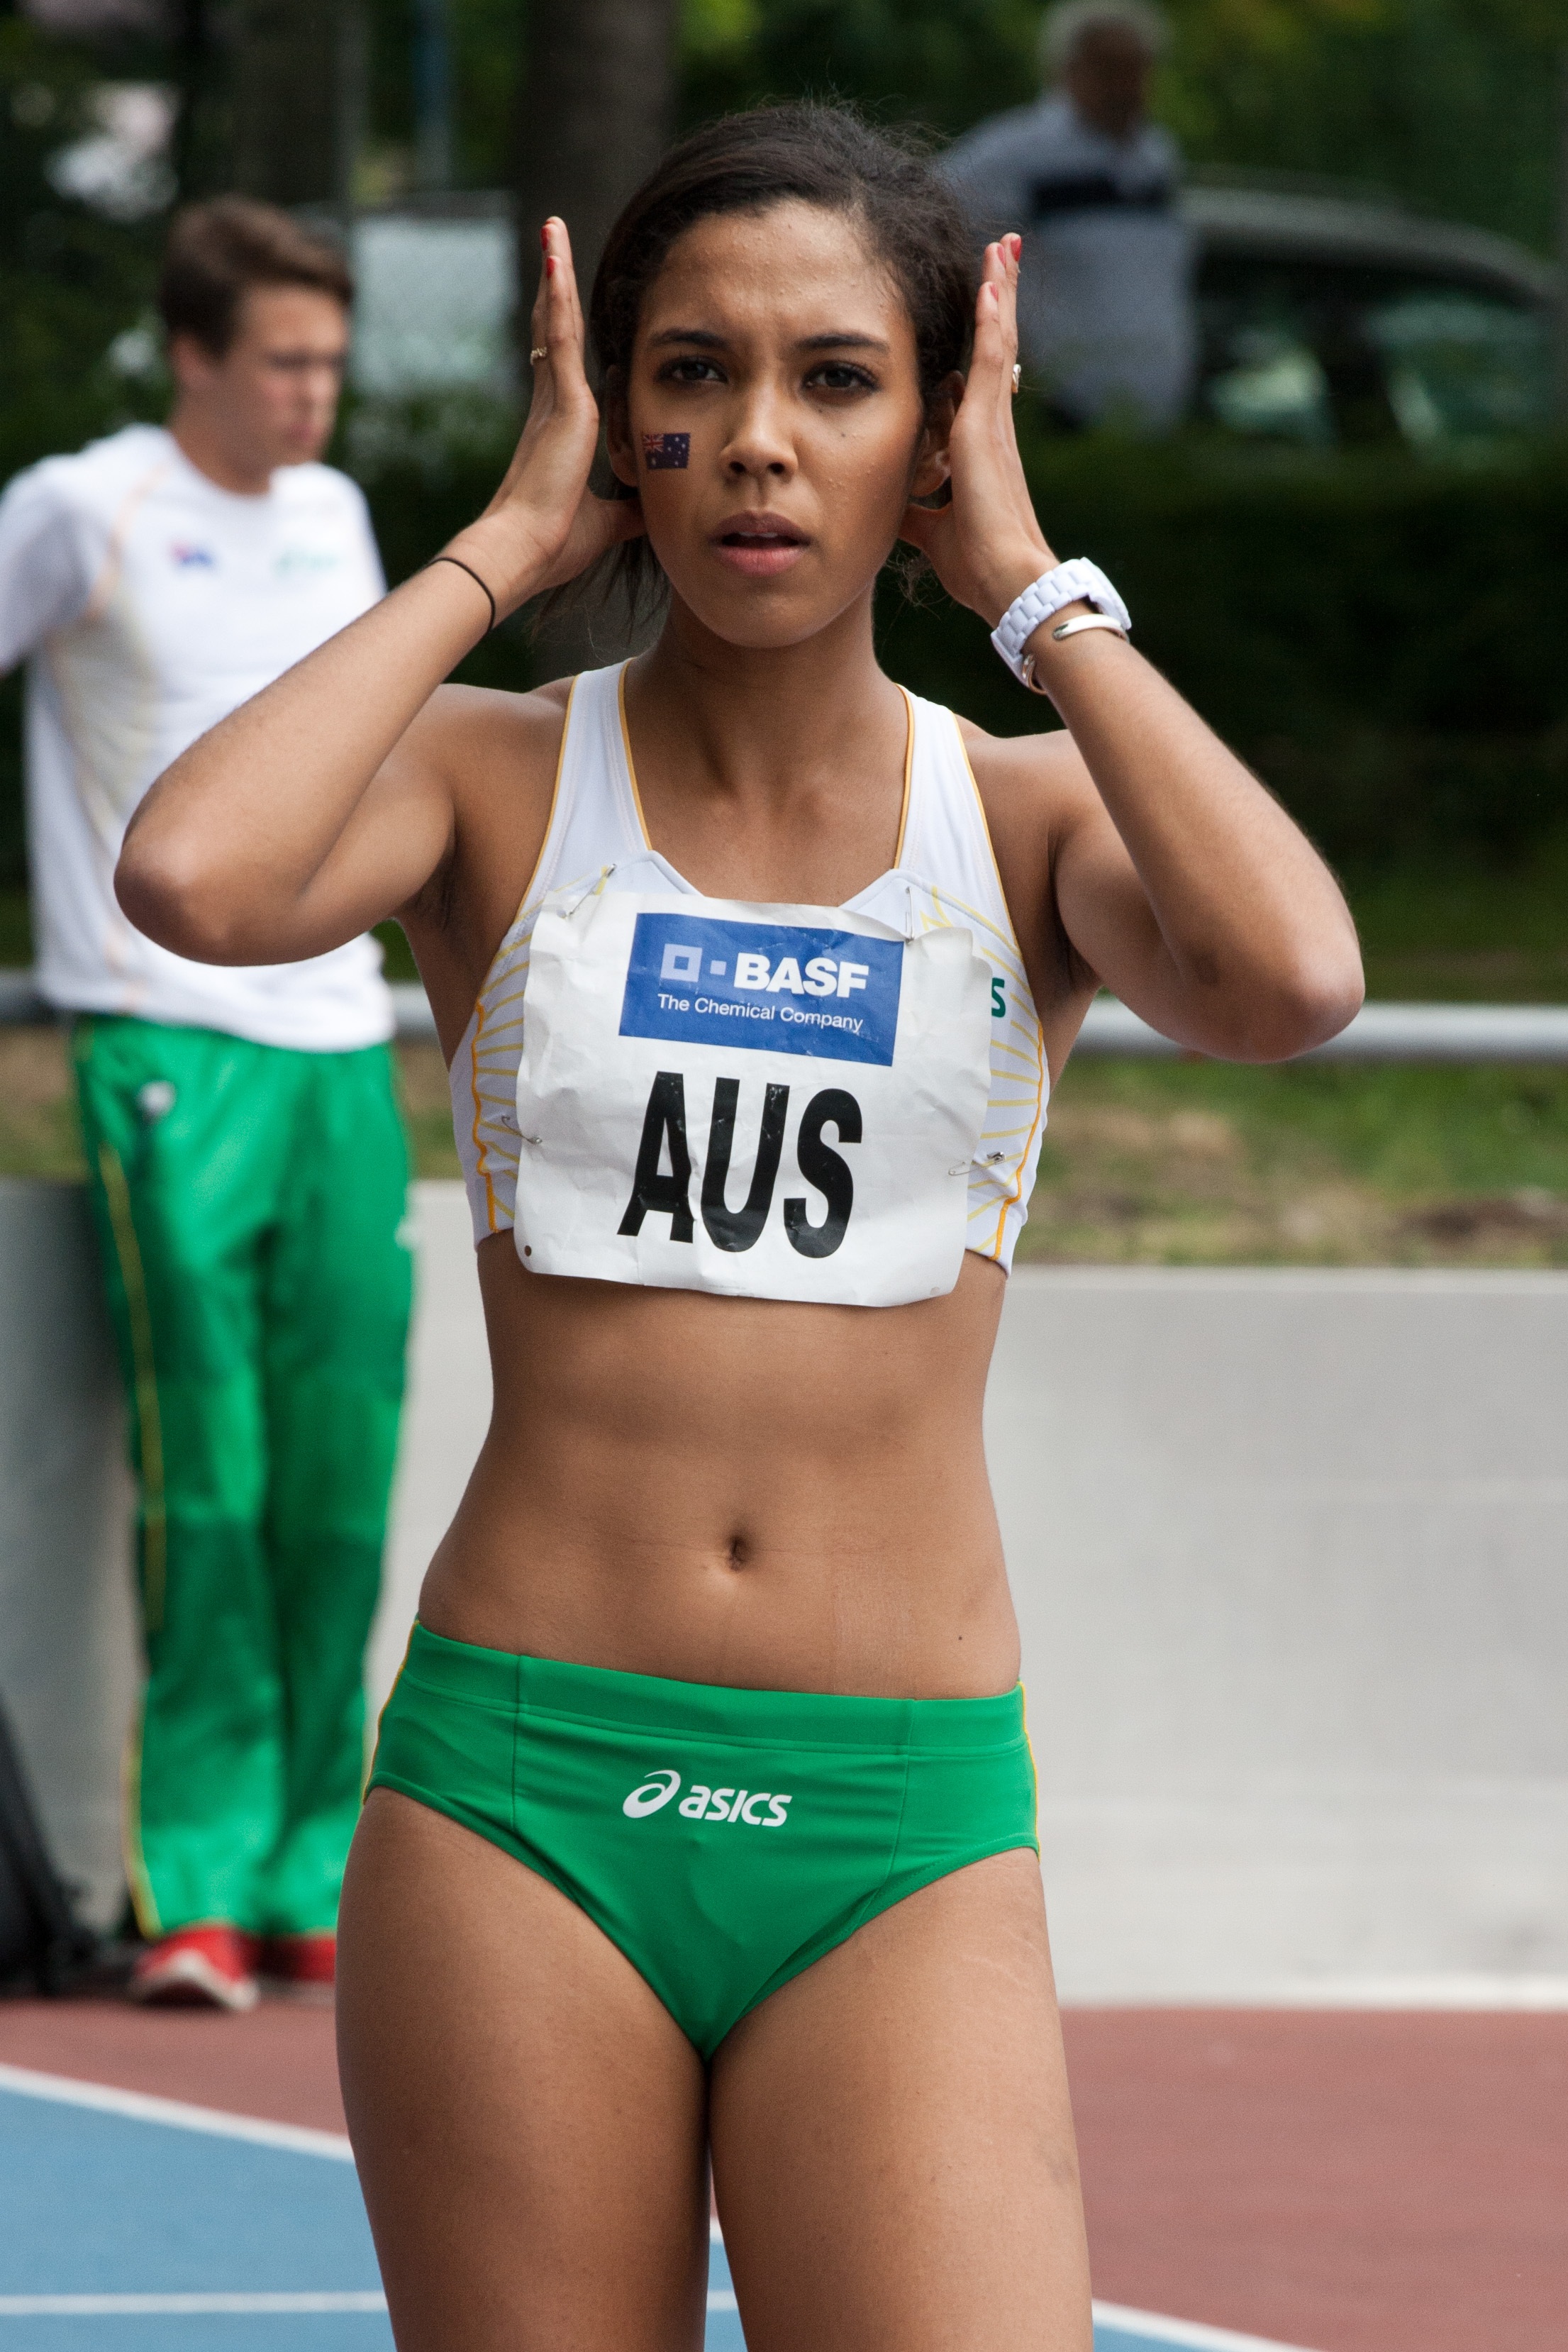
person, sport, running, run, jumping, sports, endurance, athletics, sprint, physical exercise, junior gala mannheim, human action, track and field athletics, heptathlon, middle distance running, 800 metres, 4 100 metres relay, racewalking